Transmission electron microscopy DNA sequencing

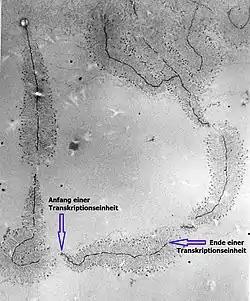
Electron microscopy image of DNA: ribosomal transcription units of"Chironomus pallidivitatus". This image was recorded with relatively old technology (ca. 2005).

Transmission electron microscopy (TEM) produces high magnification, high resolution images by passing a beam of electrons through a very thin sample. Whereas atomic resolution has been demonstrated with conventional TEM, further improvement in spatial resolution requires correcting the spherical and chromatic aberrations of the microscope lenses. This has only been possible in scanning transmission electron microscopy where the image is obtained by scanning the object with a finely focused electron beam, in a way similar to a cathode ray tube. However, the achieved improvement in resolution comes together with irradiation of the studied object by much higher beam intensities, the concomitant sample damage and the associated imaging artefacts. Different imaging techniques are applied depending on whether the sample contains heavy or light atoms: